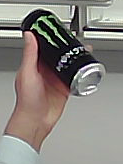
Product: monster_energydrink